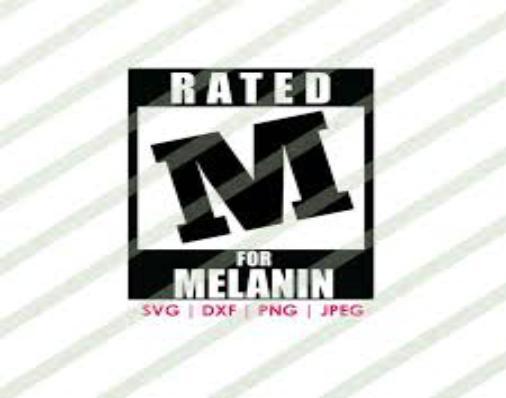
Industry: Others